Pennsylvania Route 320

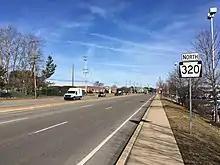
PA 320 northbound past PA 420 in Springfield Township

The southern terminus of PA 320 is at US 13/PA 291 in the city of Chester in Delaware County. From this point, PA 320 follows the one-way pair of Madison Street northbound and Upland Street southbound, one block to the east. The streets head northwest through urban development, crossing under Amtrak's Northeast Corridor railroad line. The one-way pair intersects US 13 Bus. as it passes more urban rowhouses along with some grassy lots. PA 320 comes to an interchange with I-95 a block east of PA 352. This interchange has access to southbound I-95 and from northbound I-95 from both PA 320 and PA 352. Access to northbound I-95 and from southbound I-95 is provided by ramps connecting to Chestnut Street, with Chestnut Street and 12th Street providing access to PA 320 and PA 352. The route passes over CSX's Philadelphia Subdivision railroad line immediately after crossing over I-95. In the vicinity of the I-95 interchange, northbound PA 320 follows Madison Street to Providence Avenue while southbound PA 320 follows 14th Street, Walnut Street, 13th Street, Chestnut Street, and 12th Street to get from Providence Avenue to Upland Street. Past I-95, both directions of PA 320 continue north on four-lane undivided Providence Avenue. The road passes homes and businesses, running to the west of Widener University, with a brief stretch of divided highway at the 15th Street intersection. The route narrows to two lanes and crosses the Ridley Creek, at which point it leaves Chester and enters Nether Providence Township. Here, the route becomes Providence Road and runs through suburban residential areas. PA 320 intersects the southern terminus of PA 252, at which point PA 252 continues north along Providence Road and PA 320 heads northeast on Chester Road.